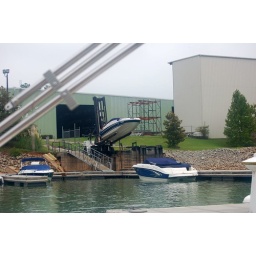
forklift putting boat in the lake